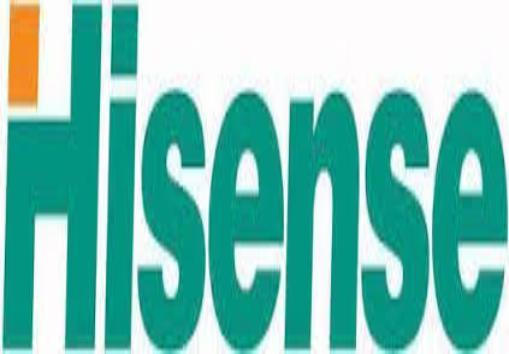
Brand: Hisense
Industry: Electronic